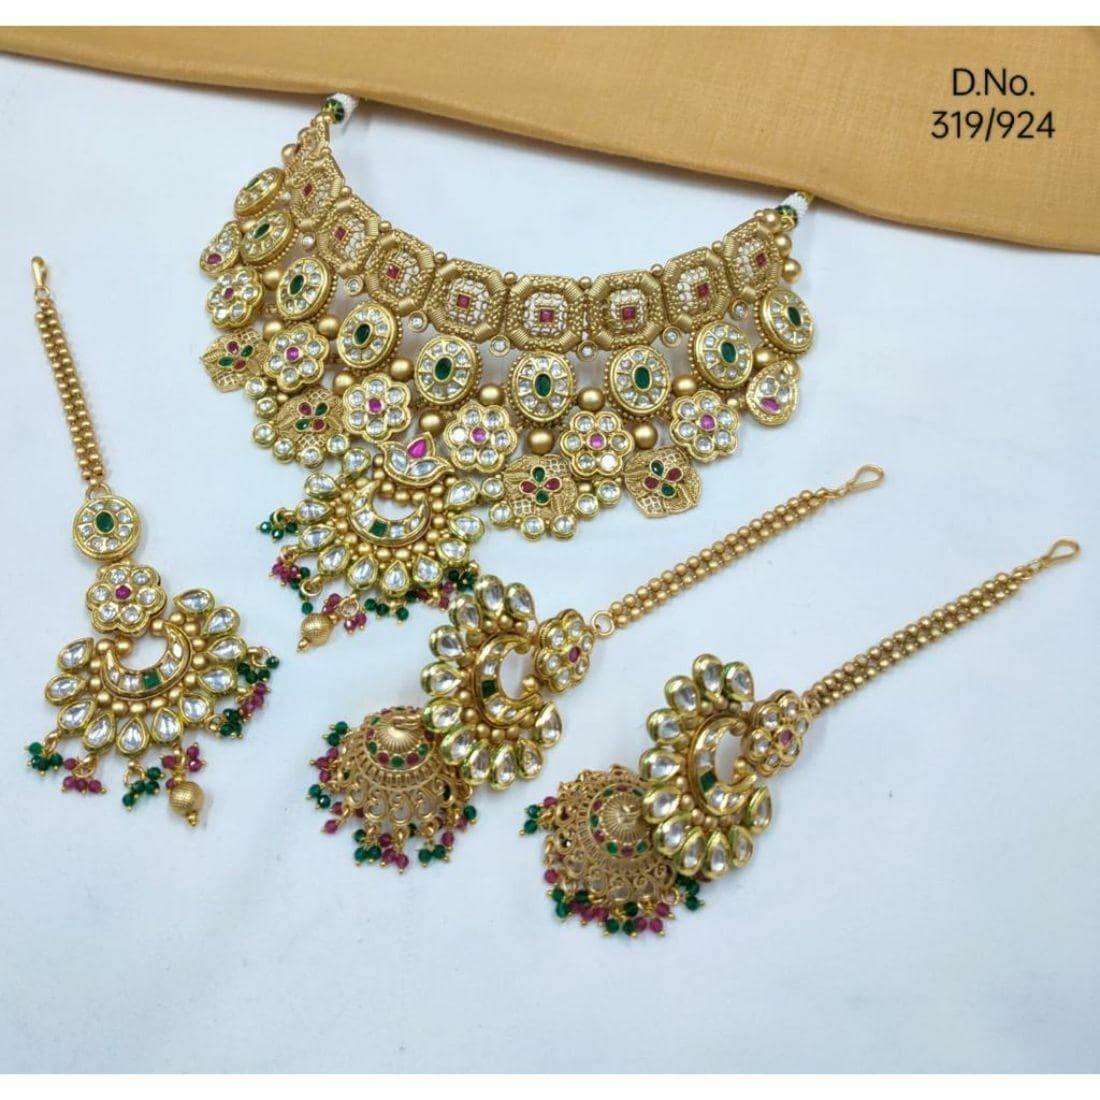
MAMTA ART JEWELLERY Princess Graceful Jewellery Sets
Type: Necklaces
Brand: MAMTA ART JEWELLERY
Price: Rs. 3480
Mamta Art Jewellery designs and manufactures all ranges of elegant jewellery as per customer demands.We are in to this from last 20 years with dedicated product quality and customer satisfactions is our main moto.we exlusively make designs for weddings and other functions